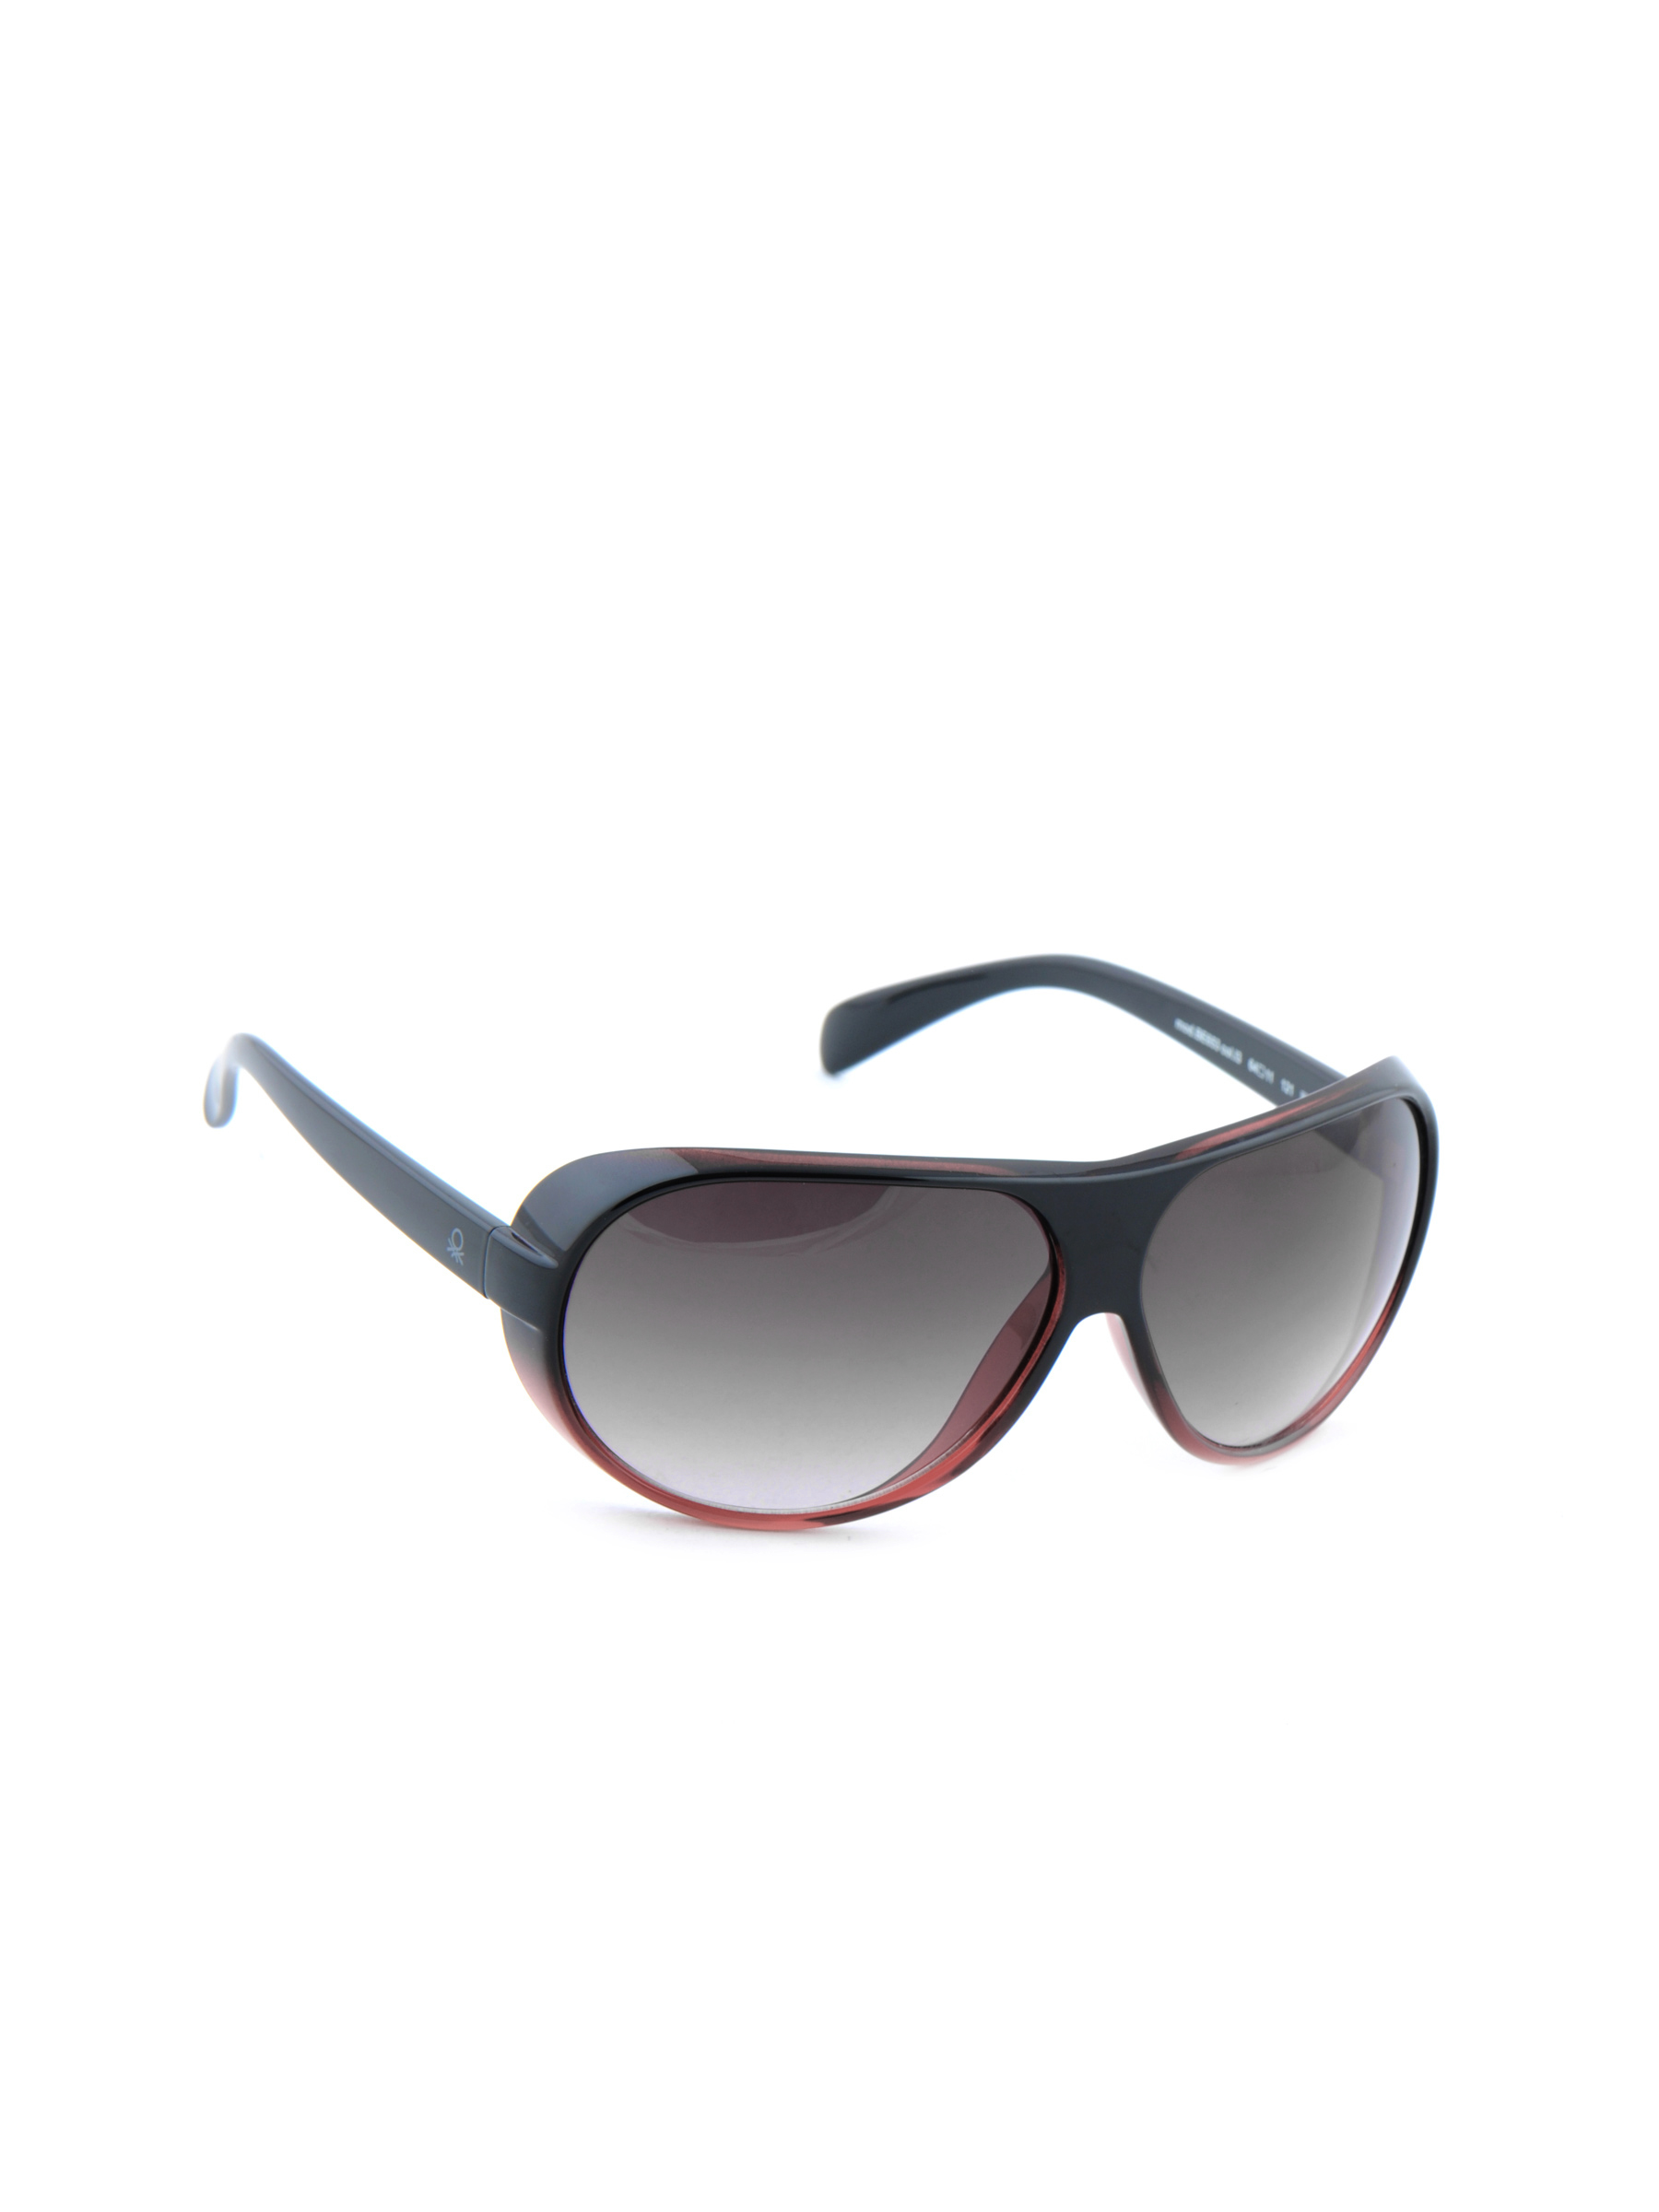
United Colors of Benetton Women Funky Eyewear Black Sunglasses
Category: Accessories / Eyewear / Sunglasses
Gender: Women
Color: Black
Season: Winter 2016
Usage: Casual